Mast cell sarcoma

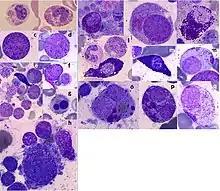

Mast cell sarcoma is an extremely aggressive form of sarcoma made up of neoplastic mast cells. A sarcoma is a tumor made of cells from connective tissue. Mast cell sarcoma is an extremely rare tumor. The largest analysis to date comprises 34 cases. Prognosis is extremely poor. People with a mast cell sarcoma have no skin lesions, and pathology examination of the tumor shows it to be very malignant with an aggressive growth pattern. Mast cell sarcoma should not be confused with